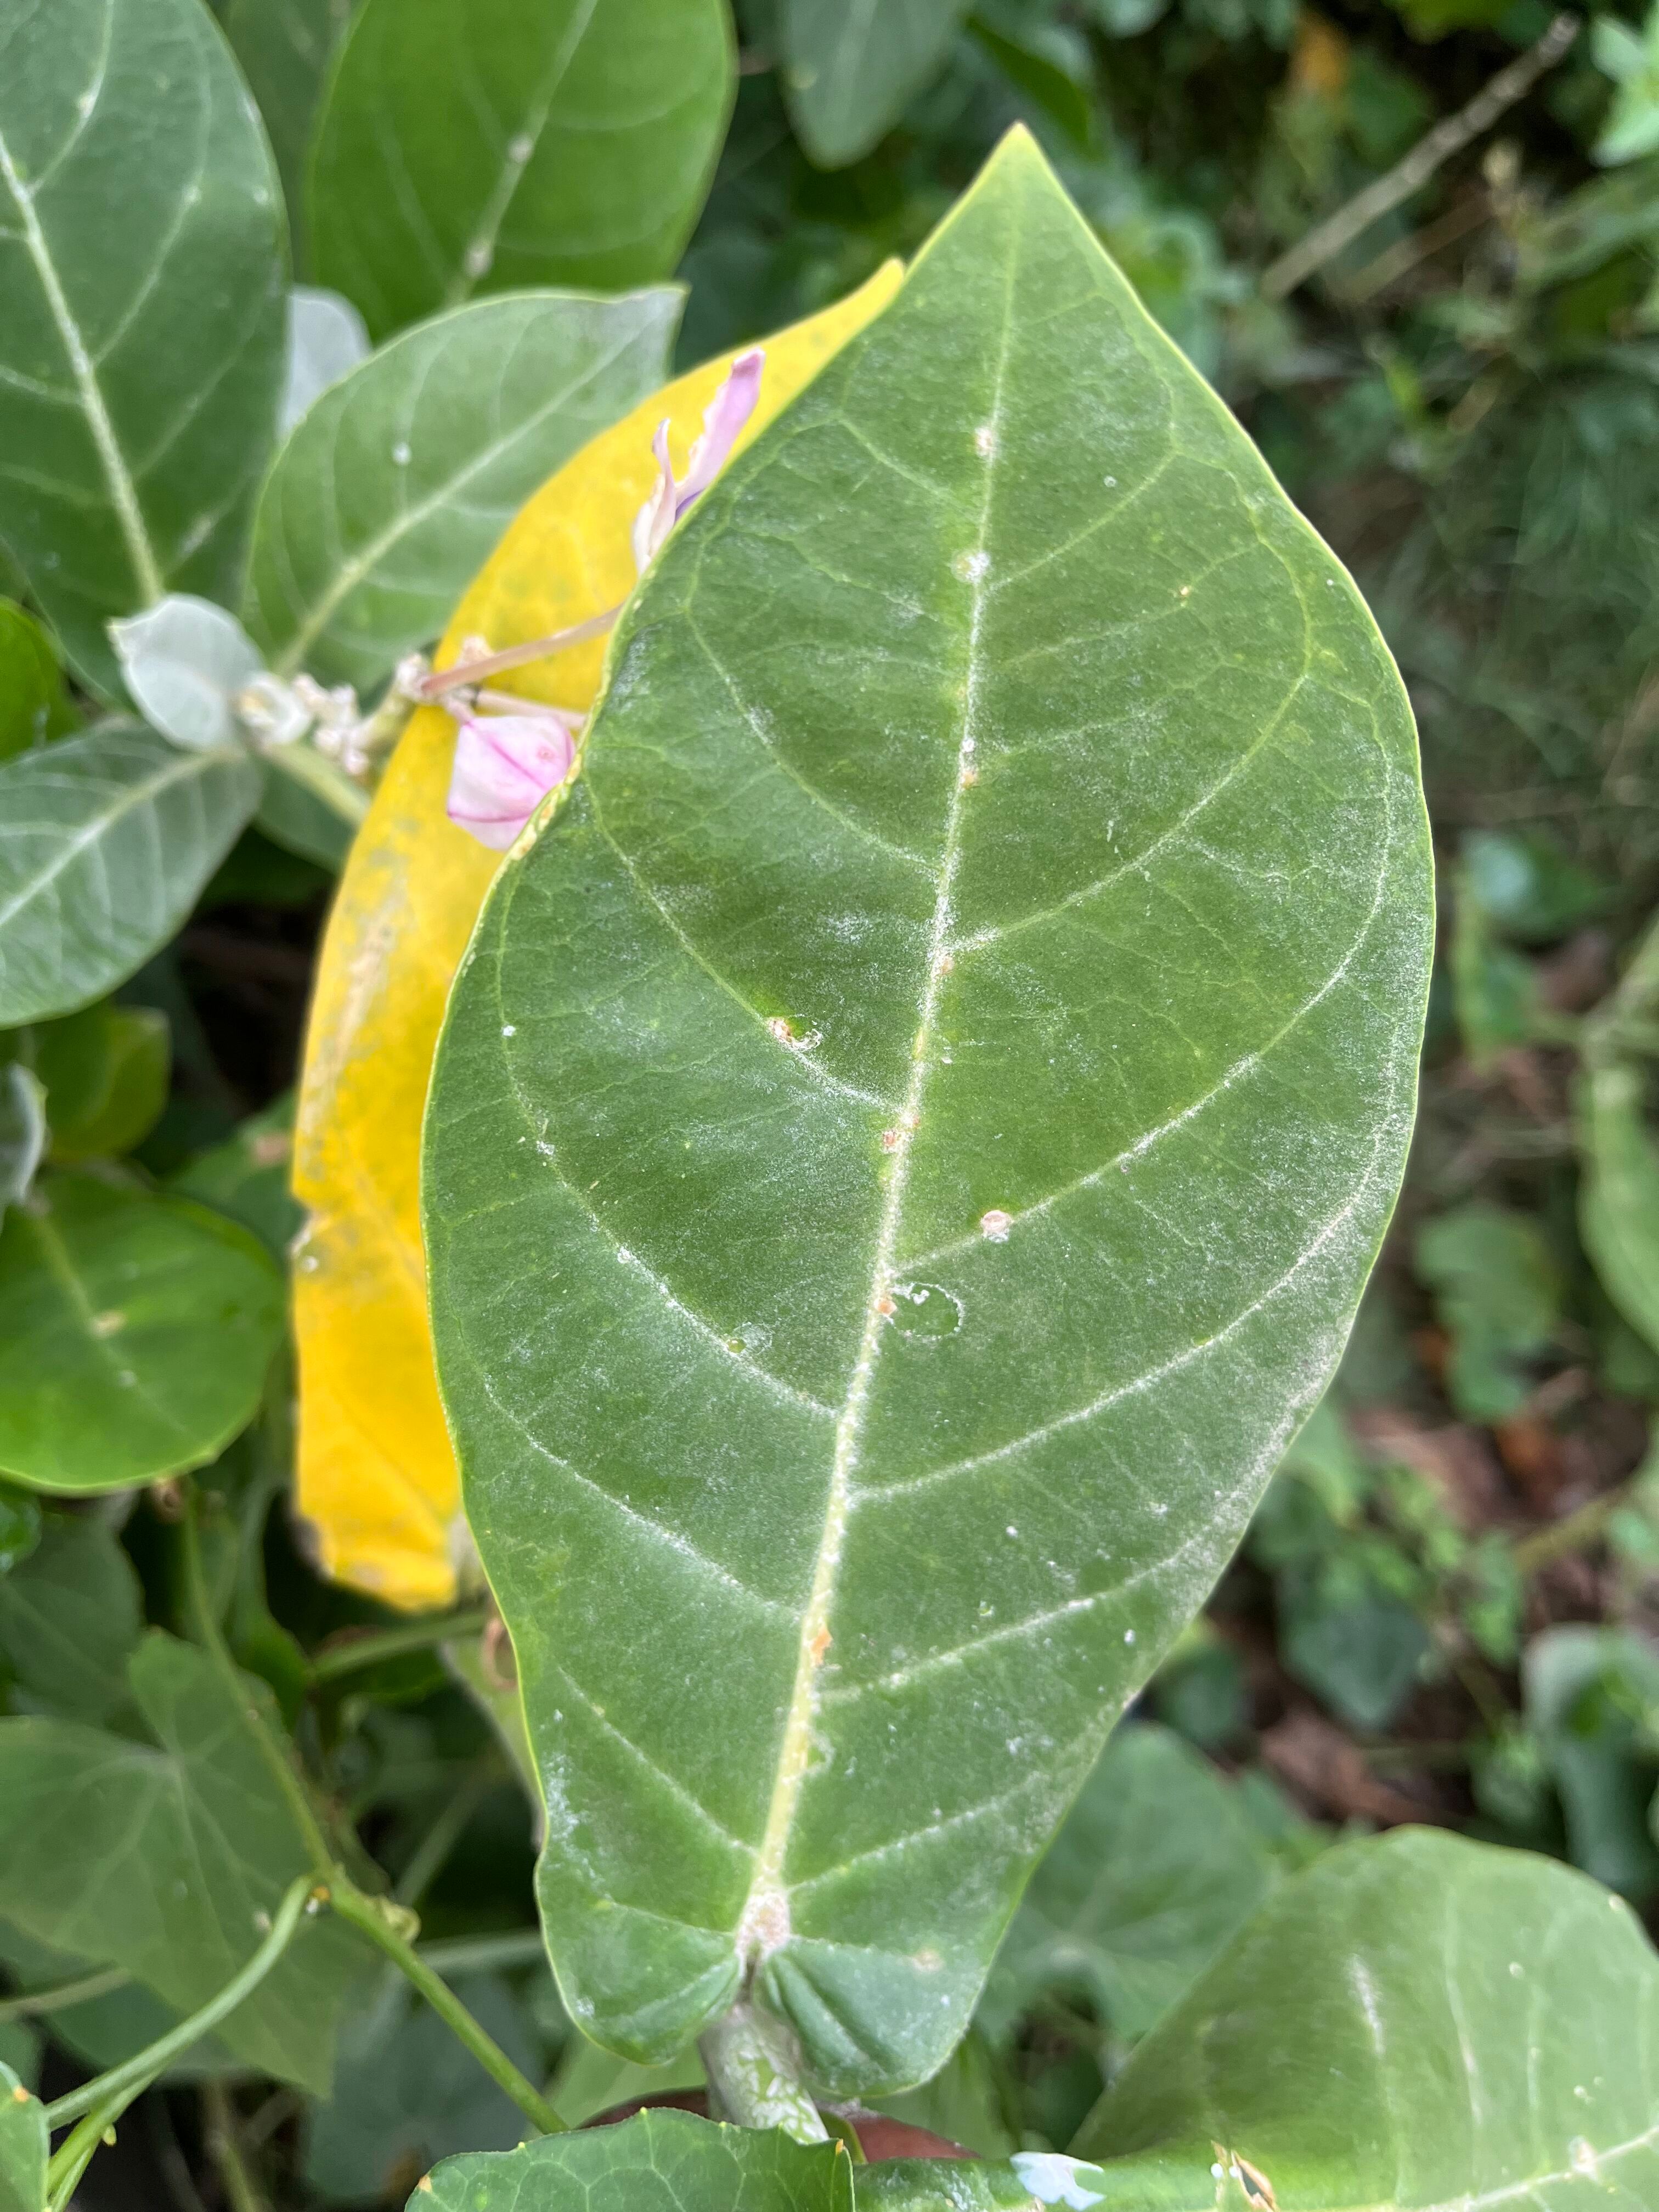
Plant species: calotropis-gigantea